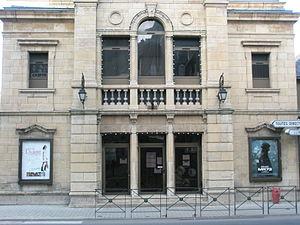
Un complexe cinématographique est un établissement comptant plusieurs salles de cinéma.
Mende est une commune française, préfecture du département de la Lozère en région Occitanie.
Le cinéma est un art du spectacle. En français, il est couramment désigné comme le « septième art », d'après l'expression du critique Ricciotto Canudo dans les années 1920. L’art cinématographique se caractérise par le spectacle proposé au public sous la forme d’un film, c’est-à-dire d’un récit, véhiculé par un support qui est enregistré puis lu par un mécanisme continu ou intermittent qui crée l’illusion d’images en mouvement, ou par un enregistrement et une lecture continus de données informatiques. La communication au public du spectacle enregistré, qui se différencie ainsi du spectacle vivant, se fait à l’origine par l’éclairement à travers le support, le passage de la lumière par un jeu de miroirs ou/et des lentilles optiques, et la projection de ce faisceau lumineux sur un écran transparent ou opaque, ou la diffusion du signal numérique sur un écran plasma ou à led. Au sens originel et limitatif, le cinéma est la projection en public d’un film sur un écran. Dès Émile Reynaud, en 1892, les créateurs de films comprennent que le spectacle projeté gagne à être accompagné par une musique qui construit l’ambiance du récit, ou souligne chaque action représentée.